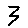
Label: 3